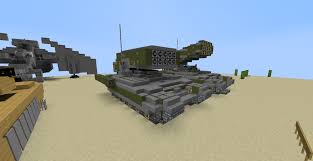
Label: TOS-1